Americold

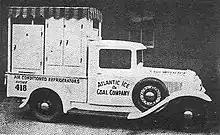
A member of Atlantic Ice and Coal's truck fleet

In 1903, entrepreneur Ernest Woodruff merged three cold storage warehouses to form Atlanta Ice and Coal Company and in 1909 renamed the company Atlantic Ice and Coal as part of a large consolidation of ice and coal companies throughout the eastern states. In 1919, Woodruff bought the Coca-Cola Company from Asa Candler’s children for $25,000,000.